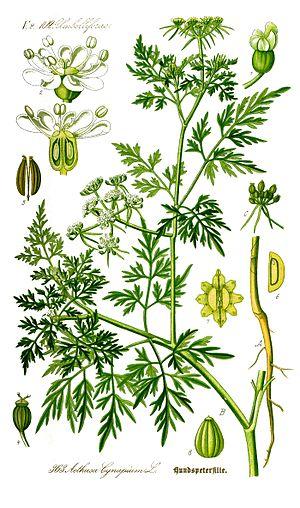
La Petite Ciguë ou Ciguë des jardins dite aussi éthuse ciguë, faux-persil, ciguë des moissons, persil des chiens ou ache des chiens, est une plante herbacée annuelle de la famille des Apiacées. Cette plante peut se révéler très toxique.